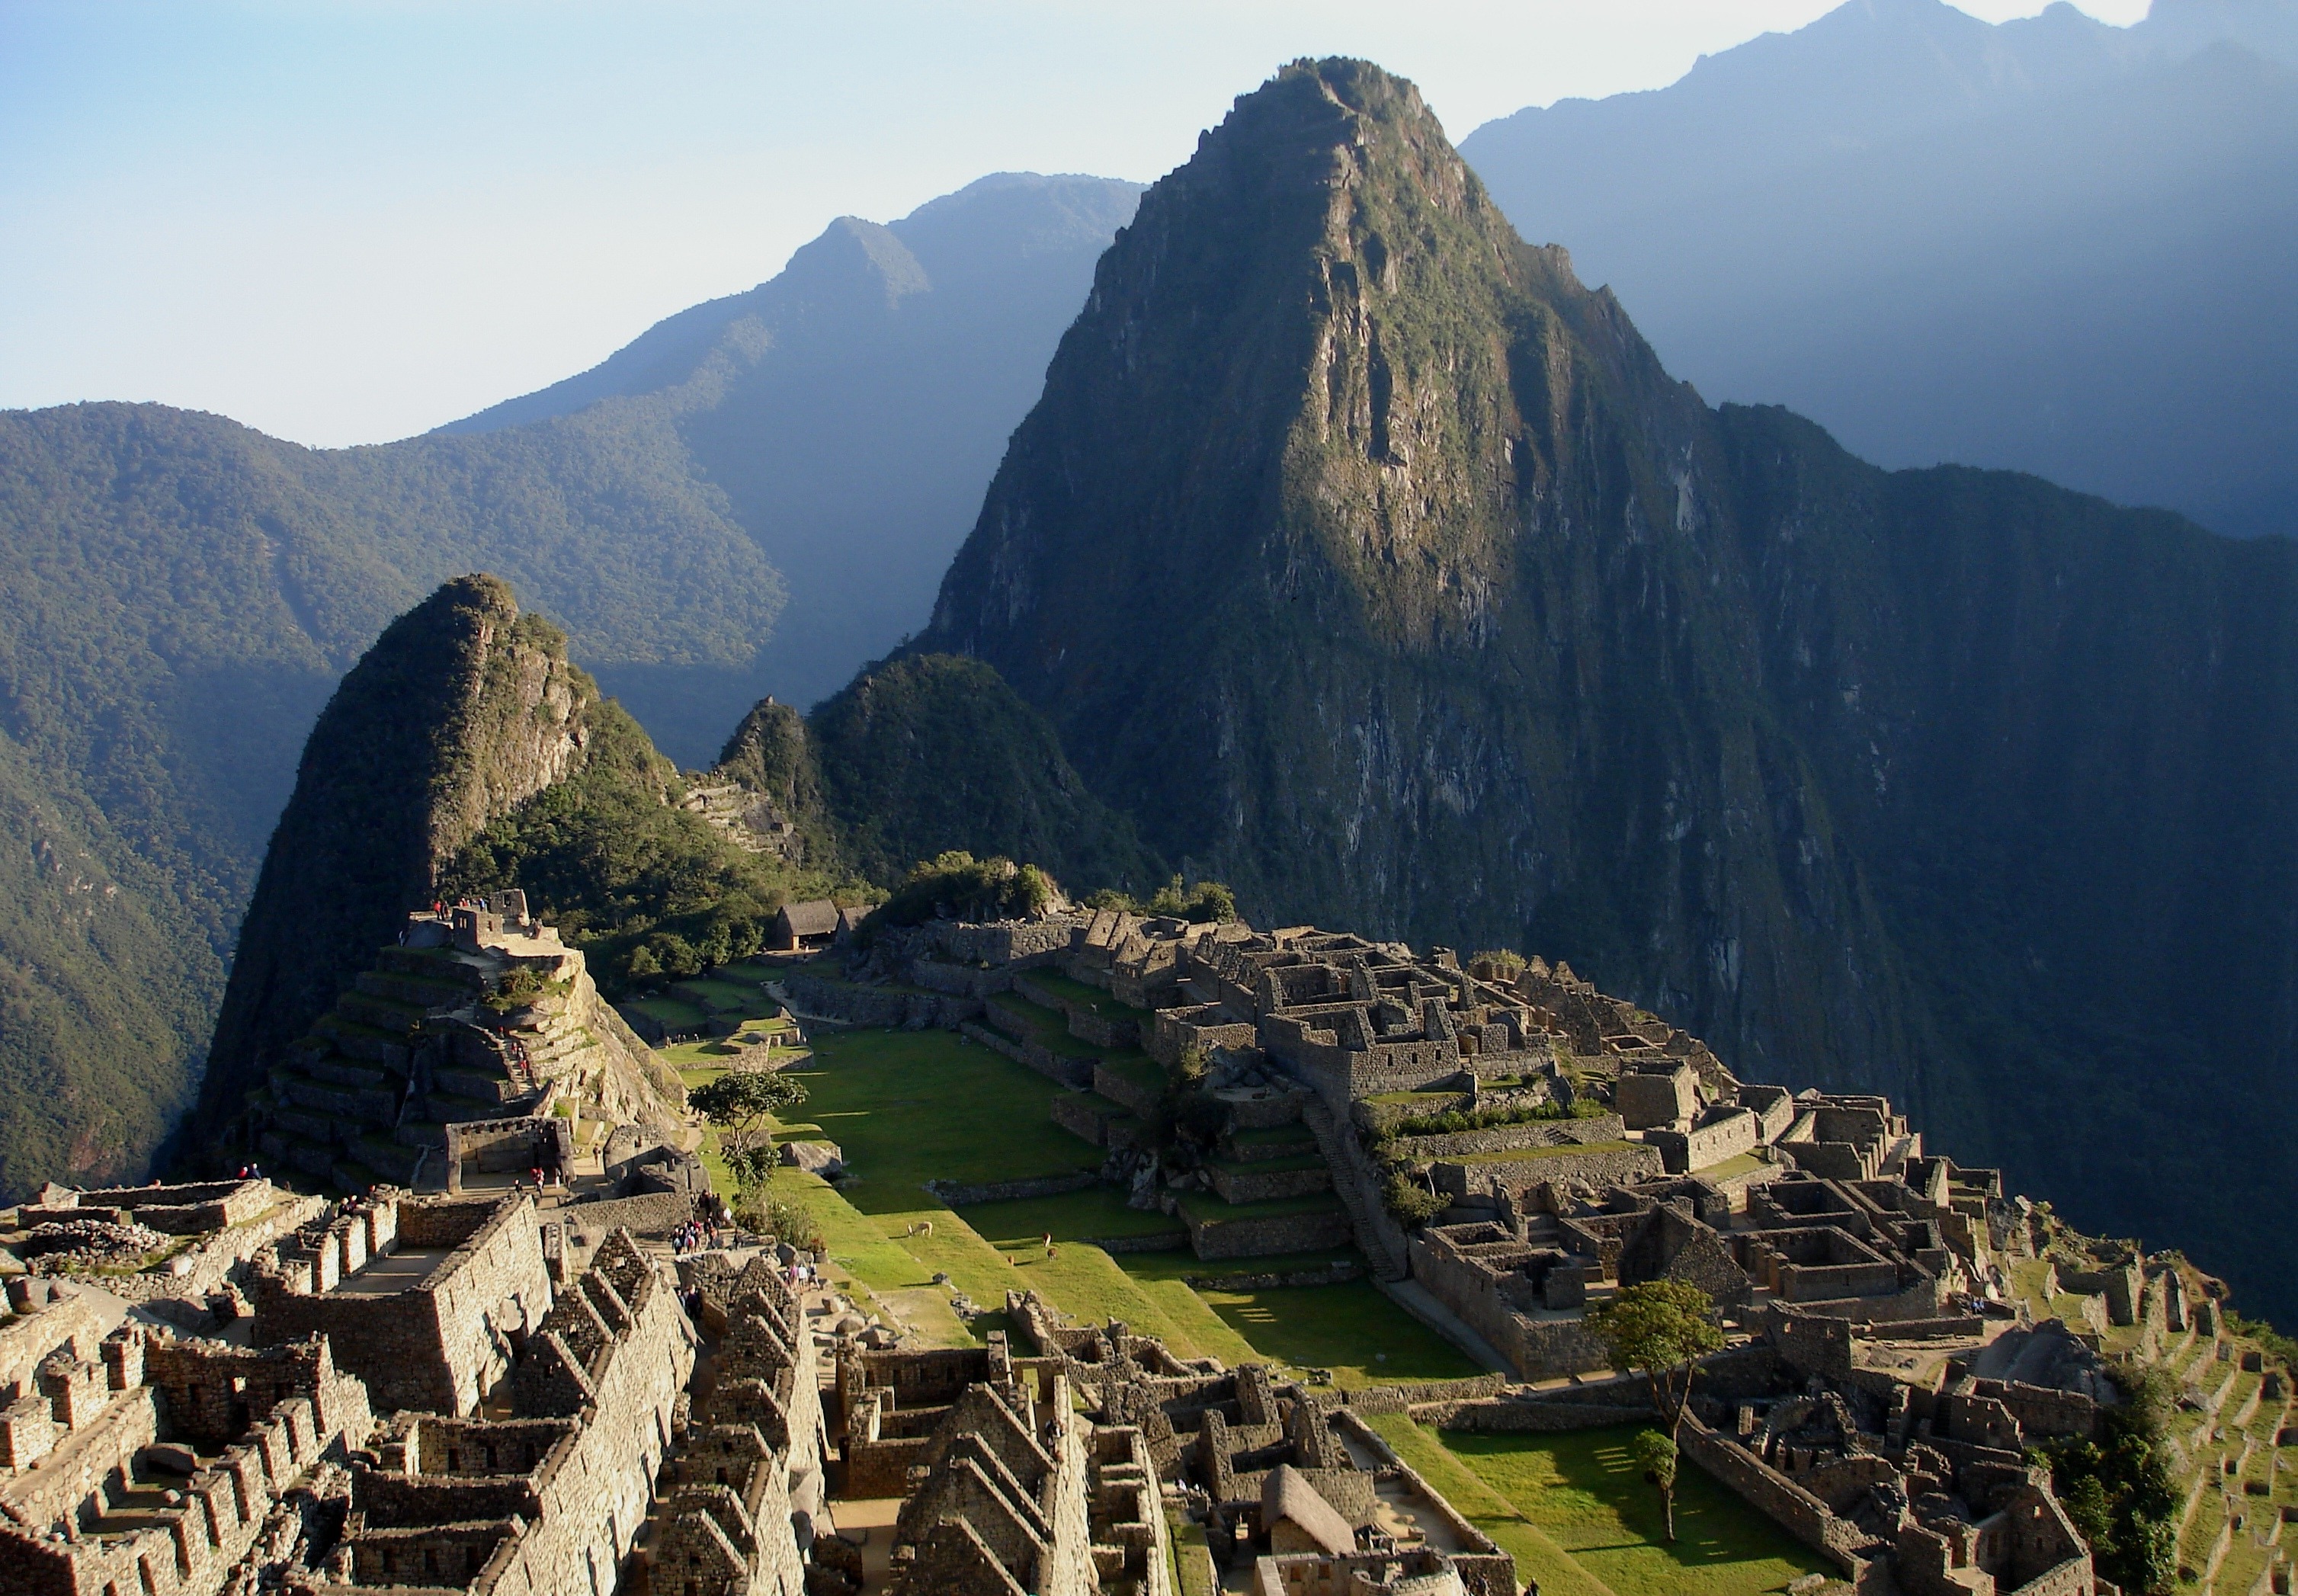
landscape, mountain, valley, mountain range, landmark, tourism, terrain, peru, alps, plateau, landform, aerial photography, machu pichu, geographical feature, mountainous landforms, machu pi